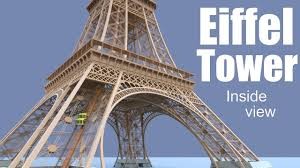
Landmark: Eiffel Tower